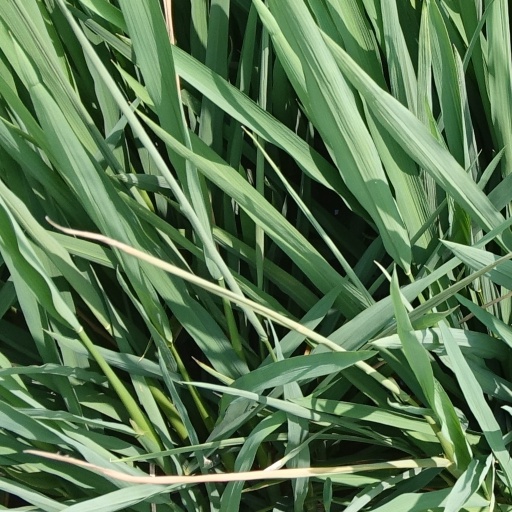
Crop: rice